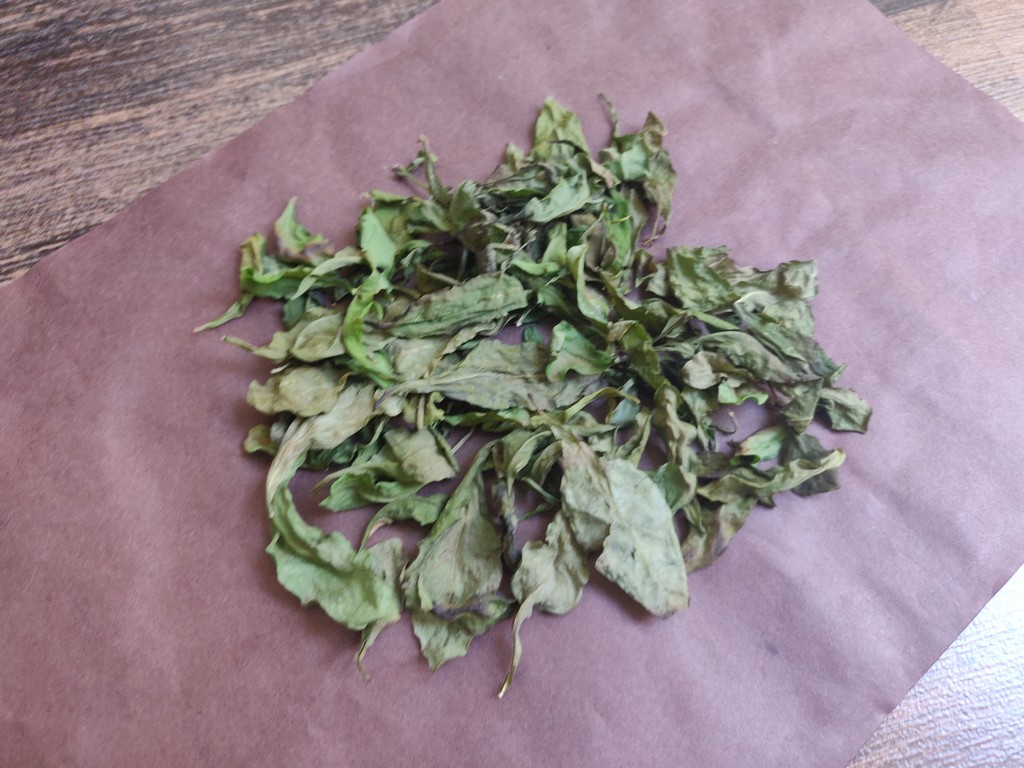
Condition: Dried
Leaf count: multiple
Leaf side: unknown